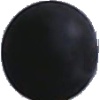
Label: blue_grape